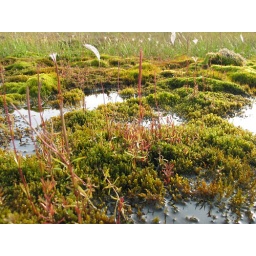
Moss and cotton-grass in standing water